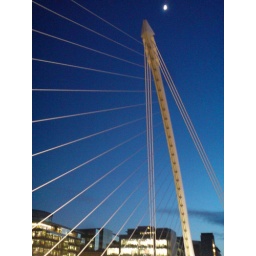
Saw this when walking over to get the Docklands train home this evening...